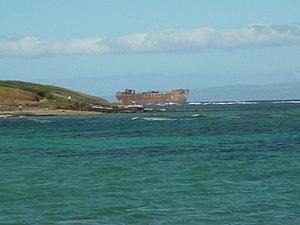
Cette liste des épaves émergées recense, classifie et illustre les épaves notoires de navires échoués, encore visibles au dessus du niveau de la mer.
Dans un bateau en béton, la matière principale de construction de la coque est en béton armé ou en ferro-ciment plutôt qu'en matériaux plus habituels comme le bois ou l'acier. Historiquement, quelques navires, dont certains de grandes dimensions, ont été bâtis avec cette technique à un moment où l'acier était rare. Plus récemment, des navires de plaisance et des canoës en béton sont construits.